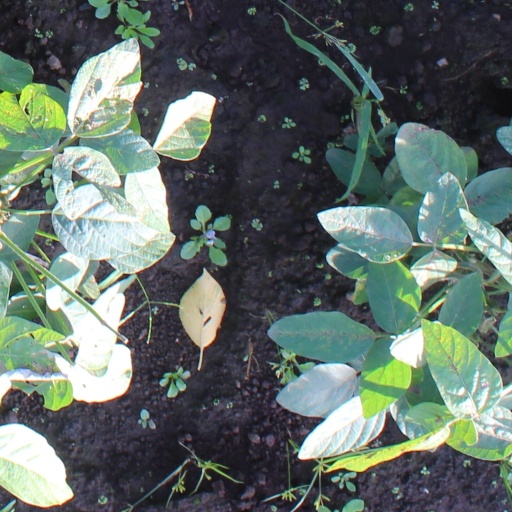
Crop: soybean